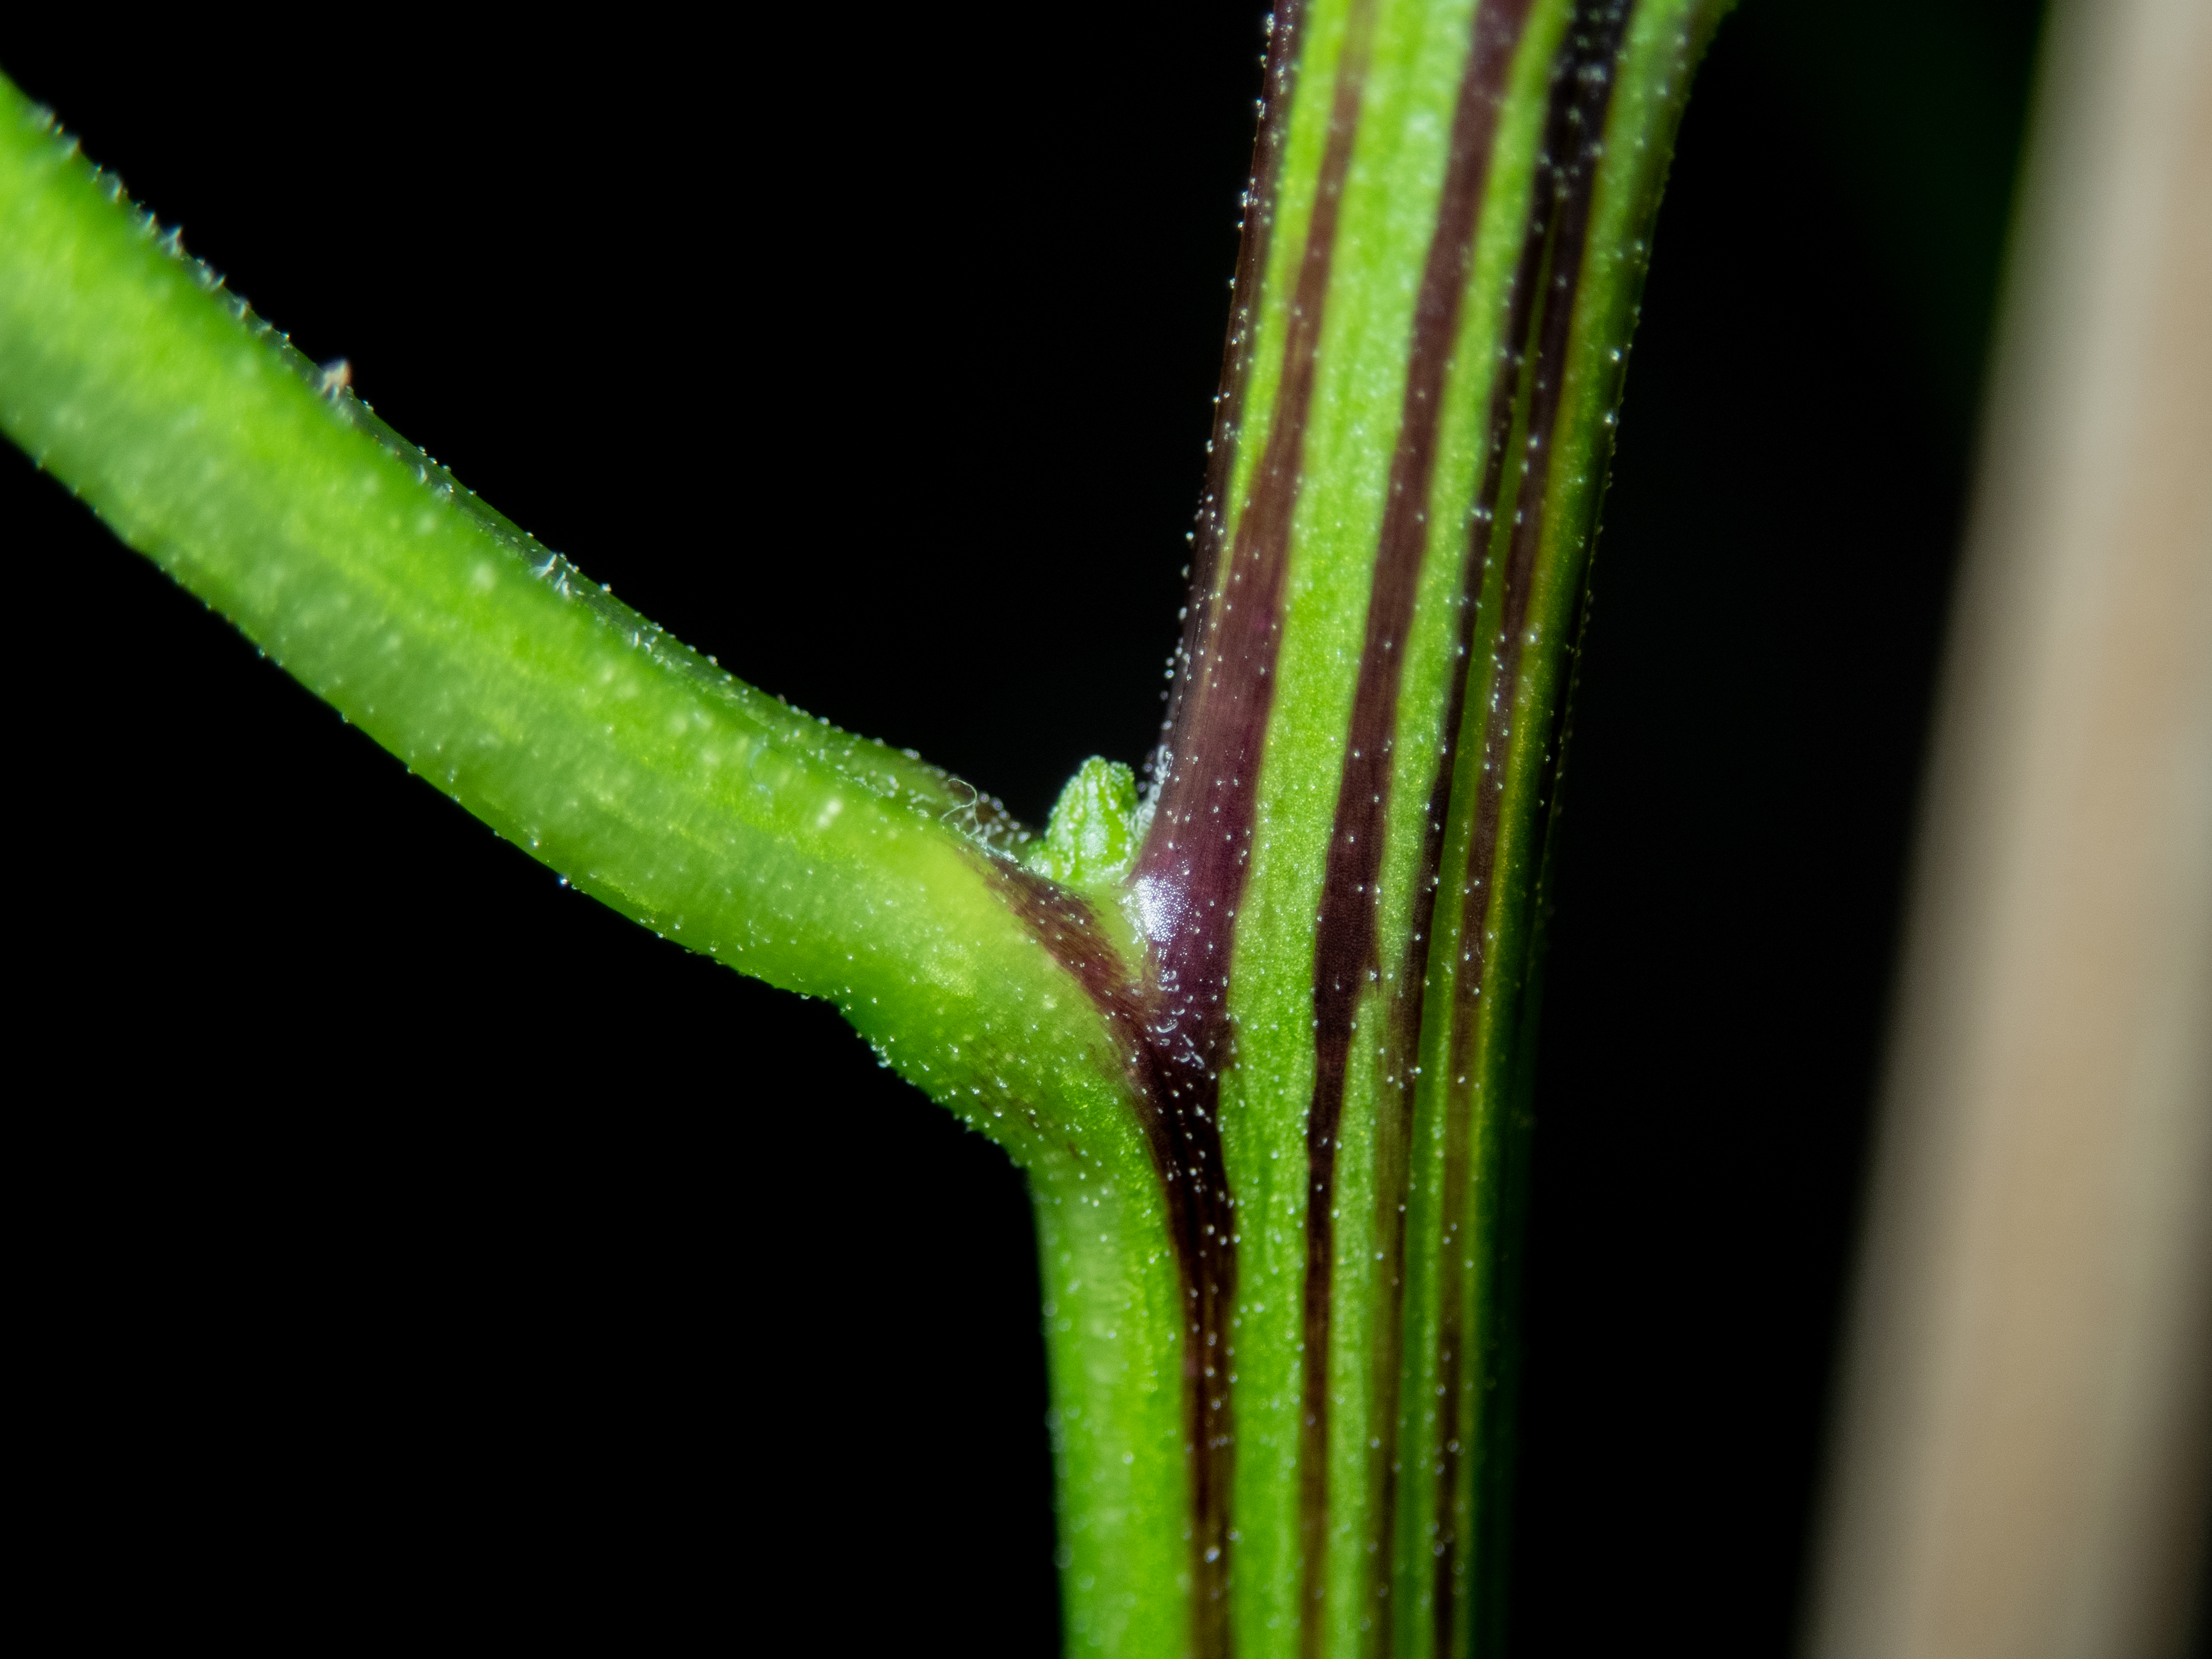
pepper, plant, green, stem, vegetable, plant stem, flower, terrestrial plant, botany, leaf, grass family, Pedicel, flowering plant, macro photography, vascular plant, nepenthes